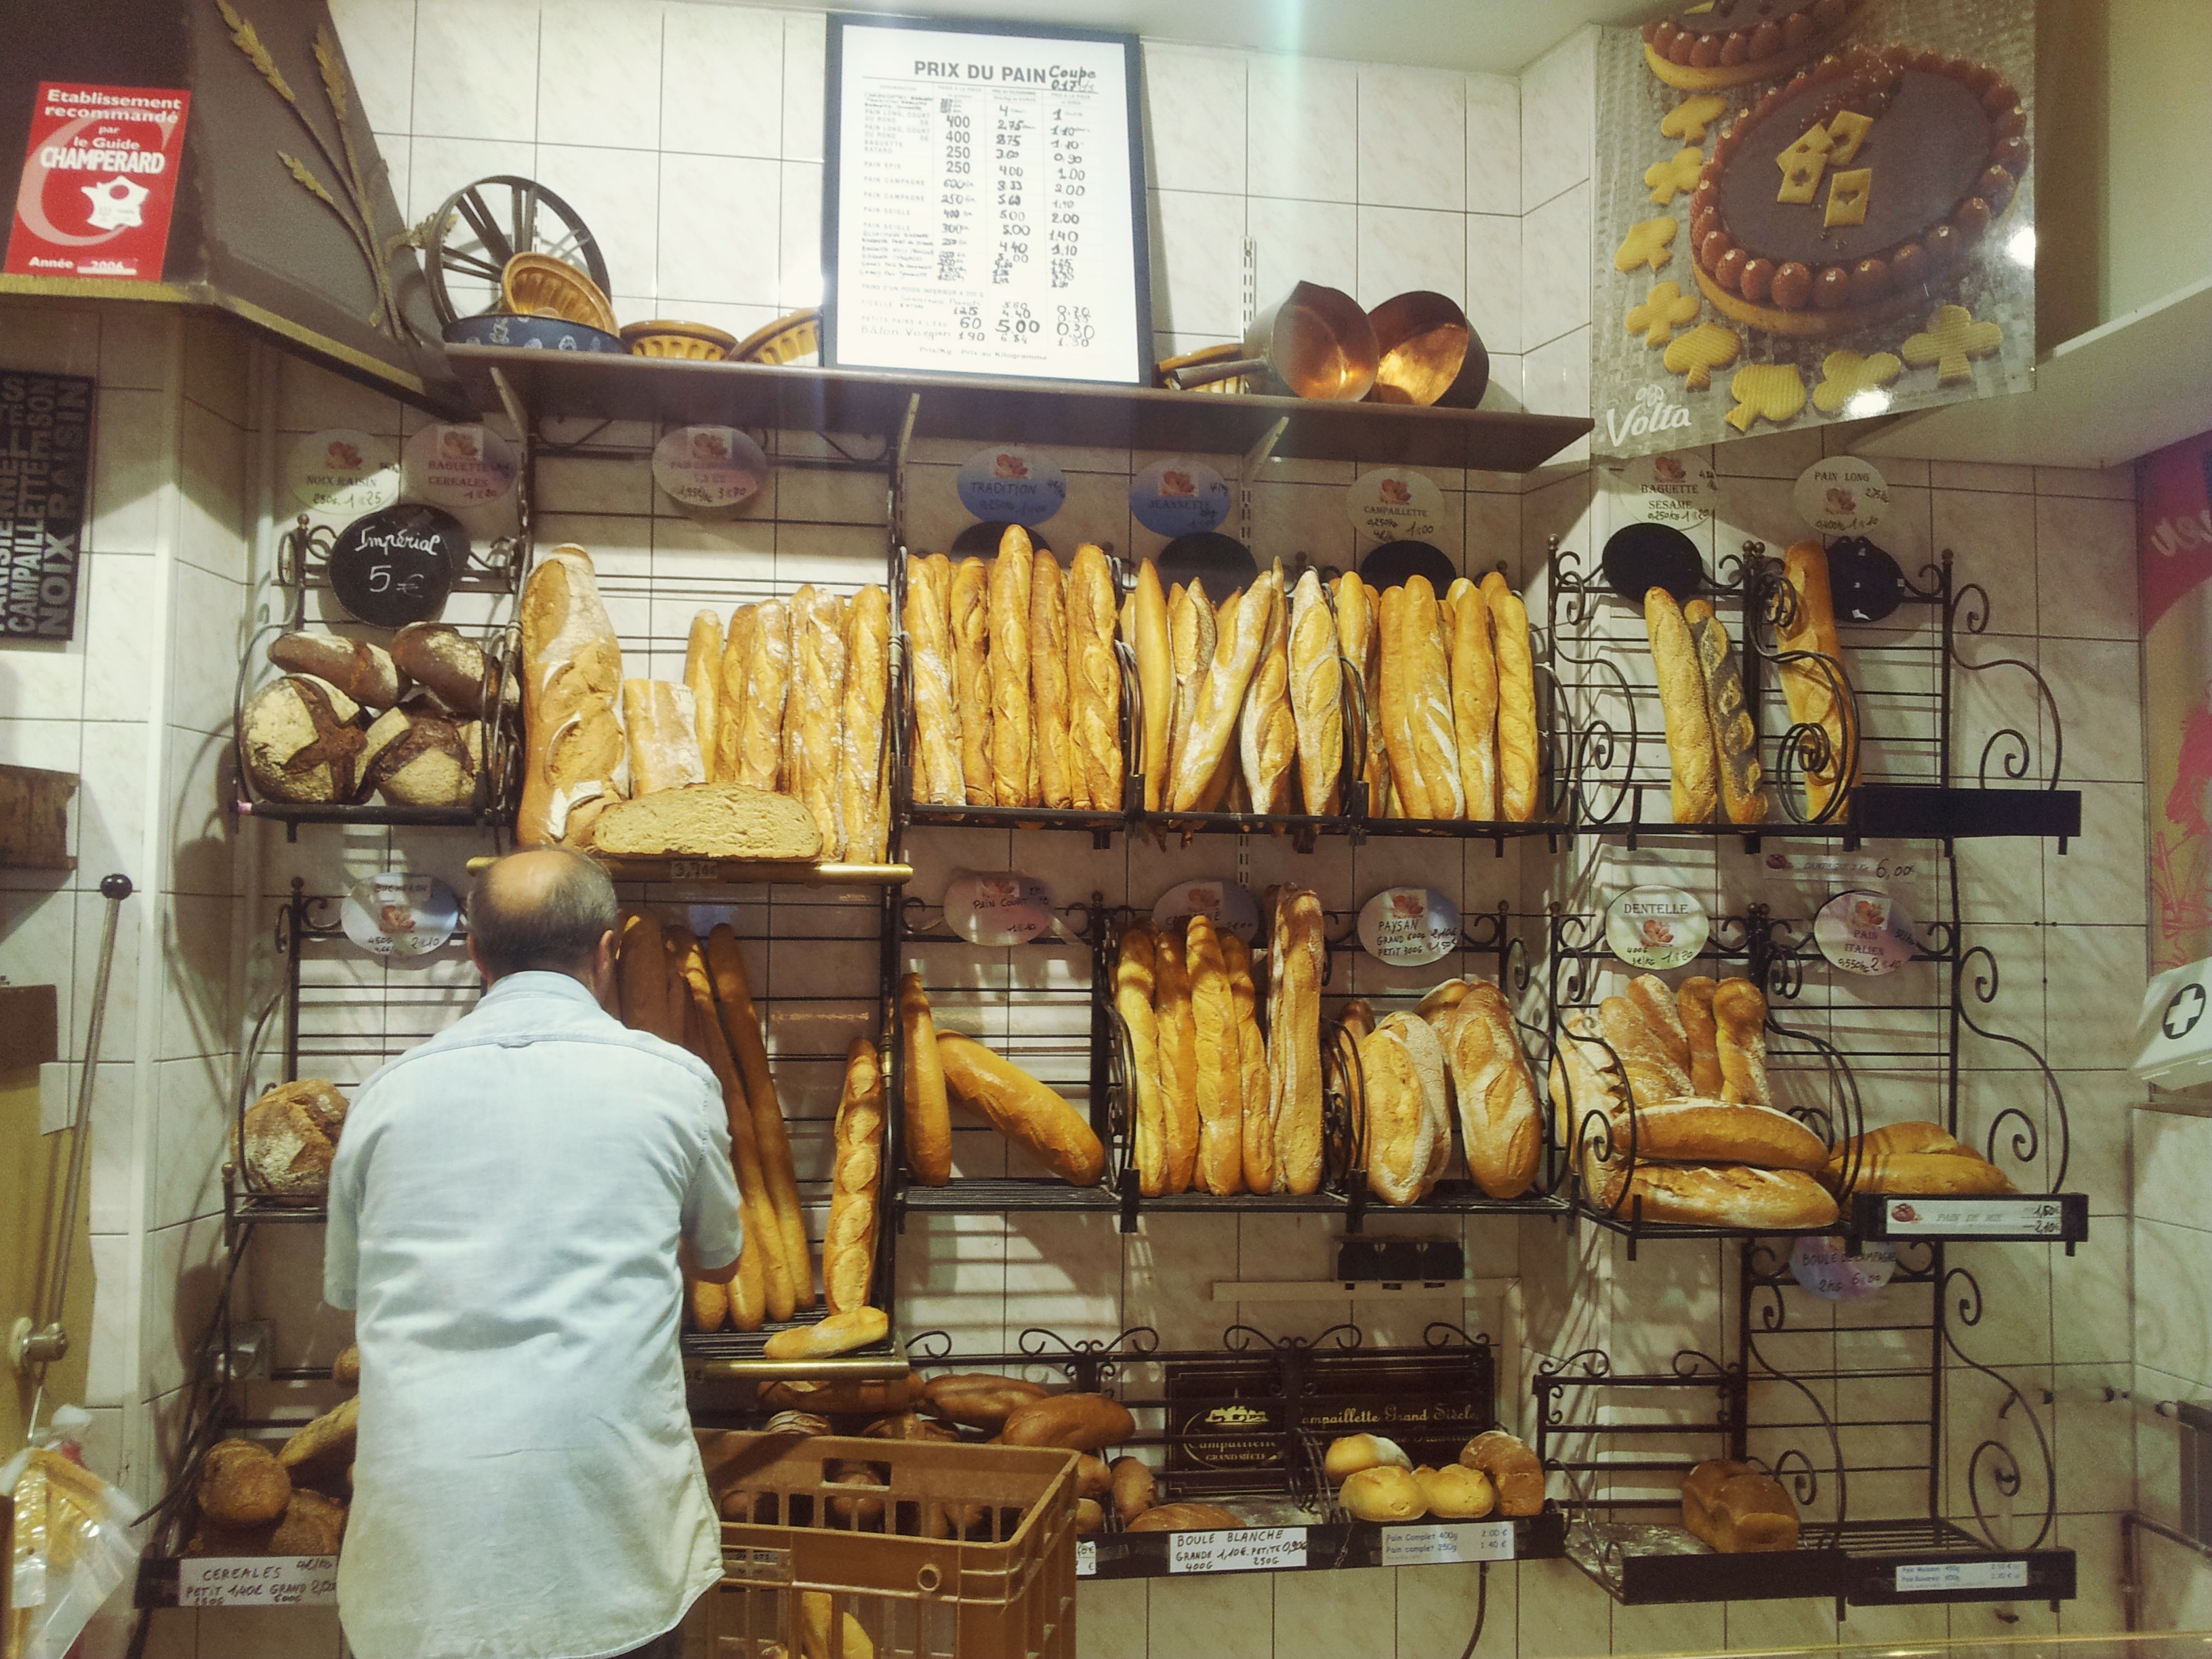
meal, food, bakery, stall, baker, grocery store, delicatessen, retail